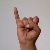
The image shows a hand gesture representing the letter 'I' in Indian Sign Language.